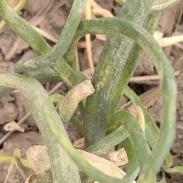
Crop: Onion
Condition: virosis-d